Department of Environment, Parks and Recreation

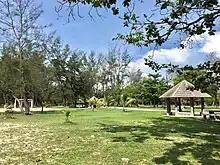
Muara Beach Recreational Park

In order to improve living standards and national economic competitiveness, the Department of Environment, Parks, and Recreation strives to preserve a good environment. 'Environmentally Sustainable Nation' designation for Brunei. It tries to preserve the environment and safeguard it so that it can continue to be clean, green, and safe. JASTRe estimates that daily trash deliveries to the landfill in Sungai Paku, Tutong range from . One person was predicted to produce of garbage per day in 2015, of which 18% was paper. The following park and recreational facilities are under JASTRe: